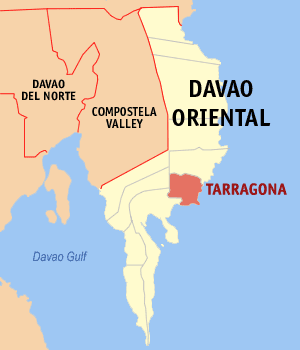
Tarragona est une localité de la province du Davao oriental, aux Philippines. En 2015, elle compte 26 225 habitants.